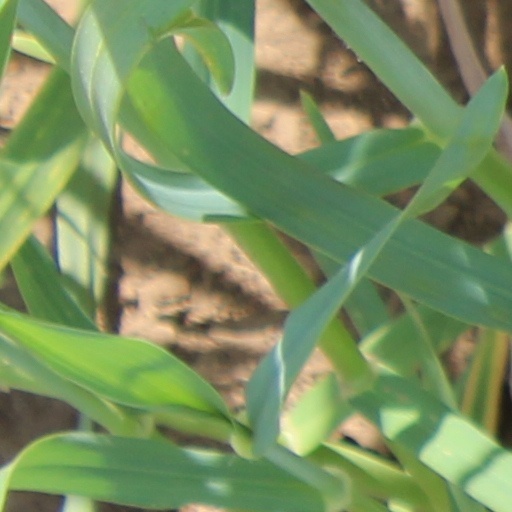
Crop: wheat